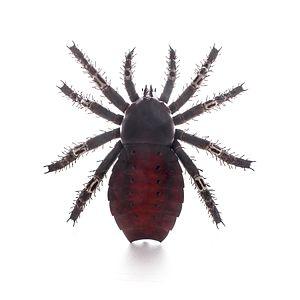
Les Palaeocharinidae sont une famille éteinte d'araignées appartenant à l'ordre également éteint des Trigonotarbida.